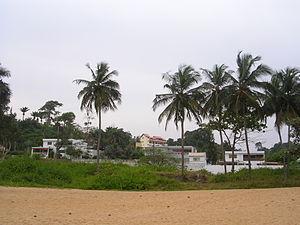
Hôtel et restaurant sur la plage. Español: Hotel y restaurante en la playa.